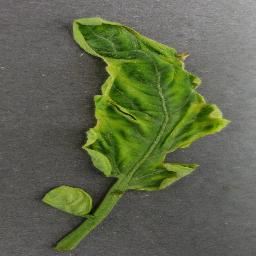
Label: Tomato___Tomato_Yellow_Leaf_Curl_Virus